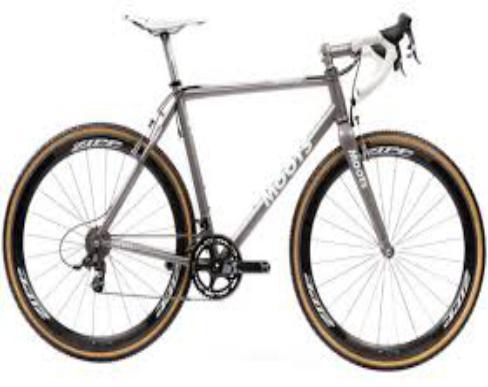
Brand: moots cycles
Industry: Transportation